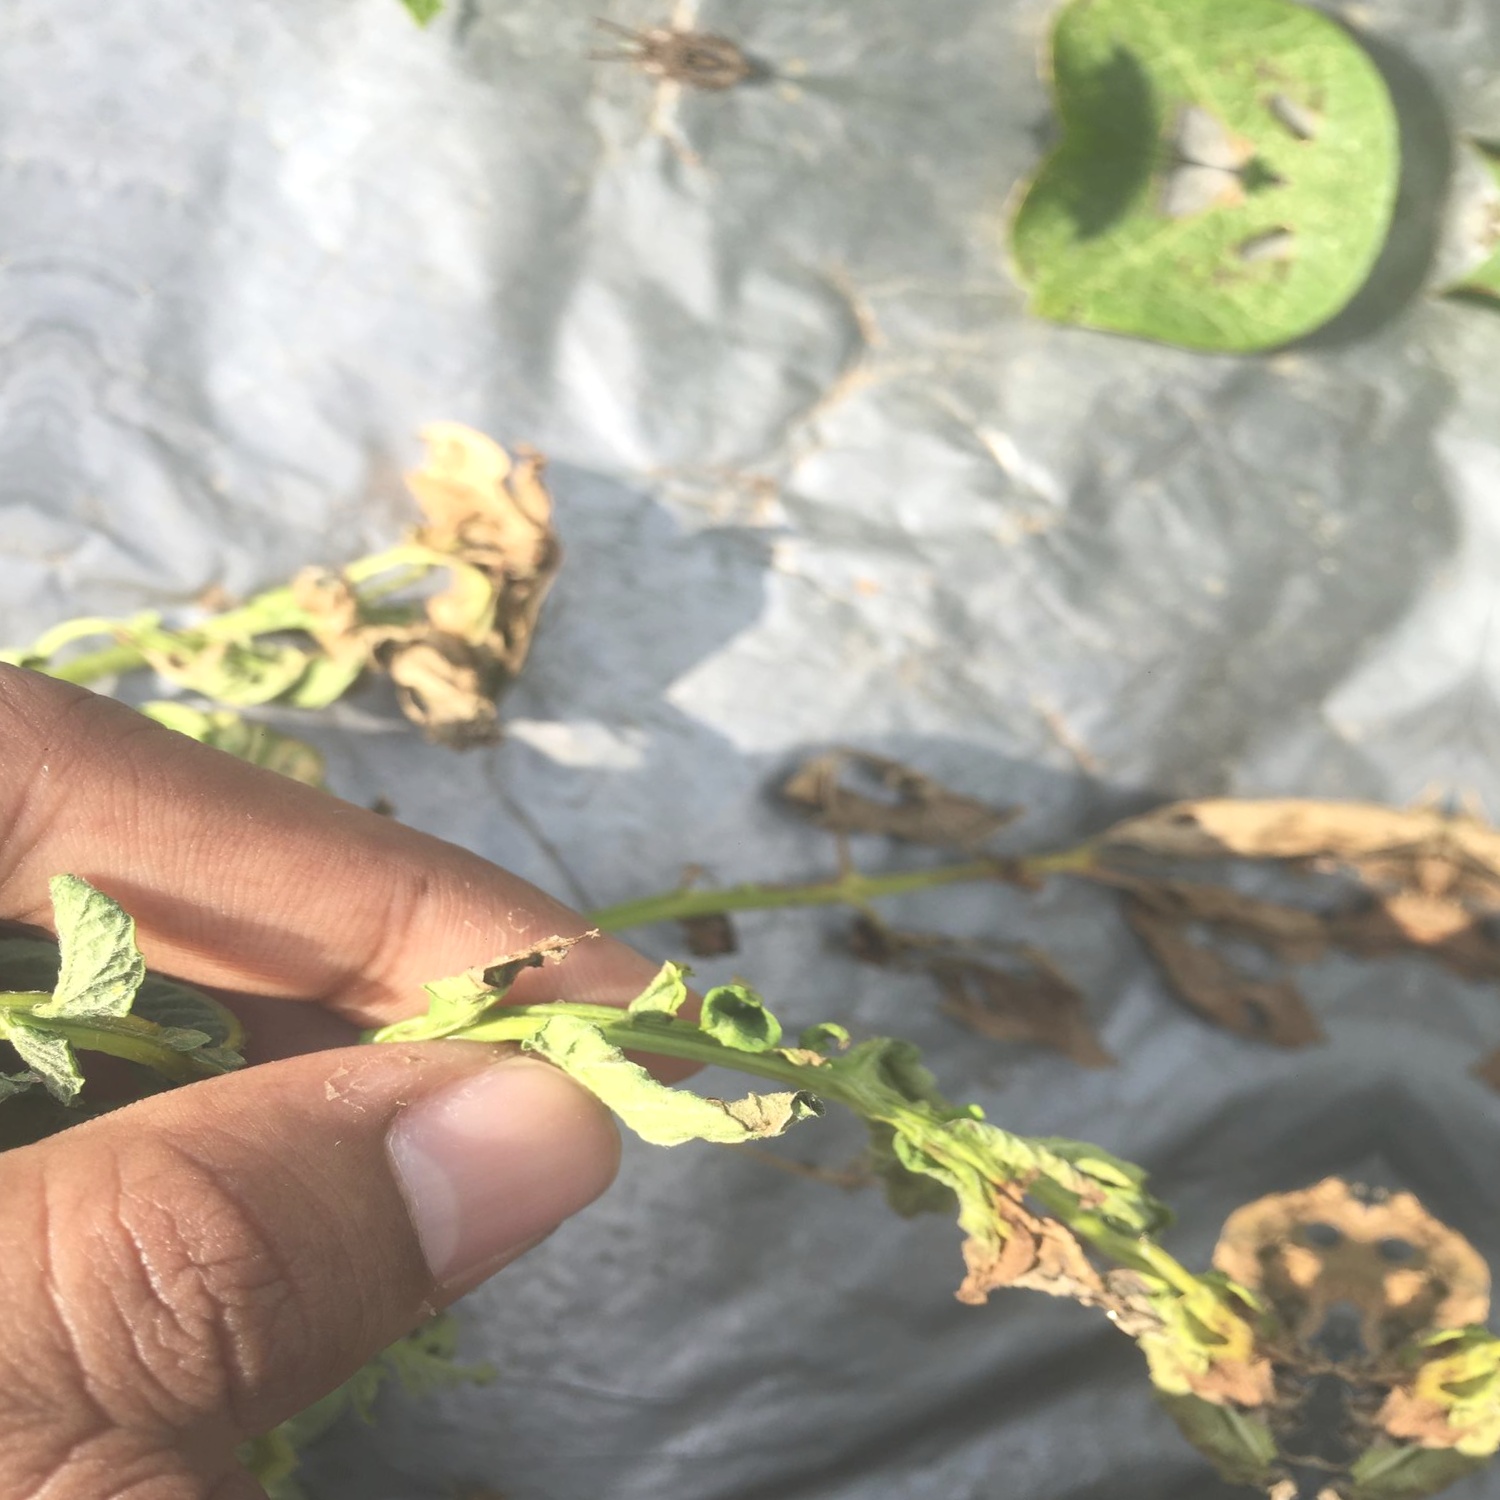
Etiqueta: Pudricion_Parda